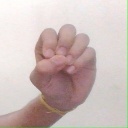
अक्षर: उ